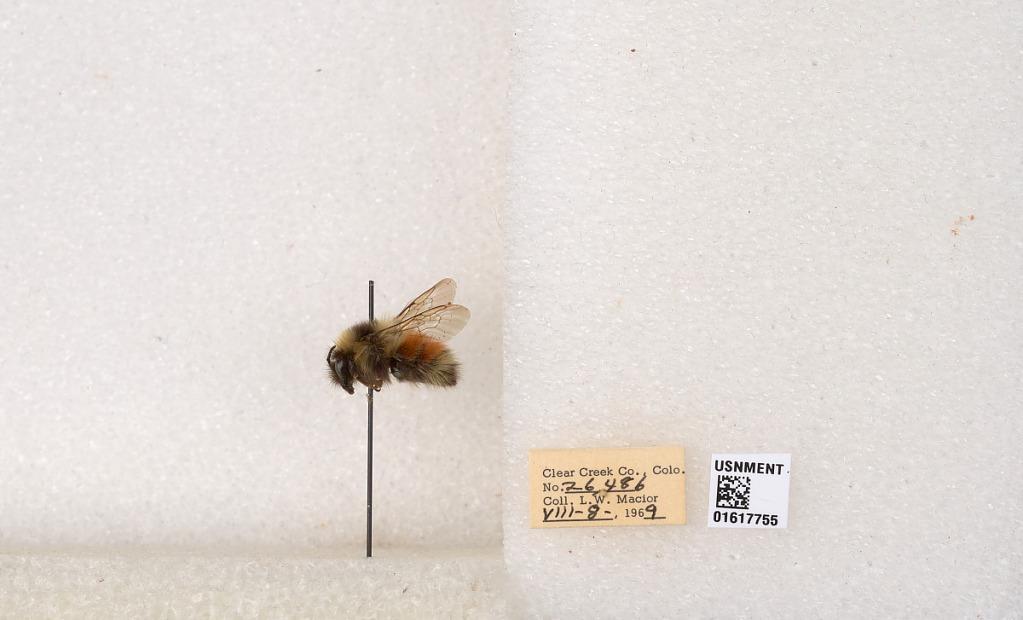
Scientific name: Bombus (Pyrobombus) sylvicola Kirby
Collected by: L. Macior
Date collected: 1969-8-8
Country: United States
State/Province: Colorado
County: Clear Creek
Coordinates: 39.7006, -105.694